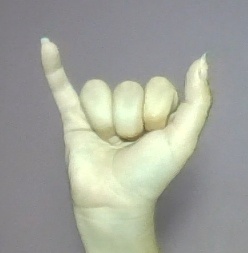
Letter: ya